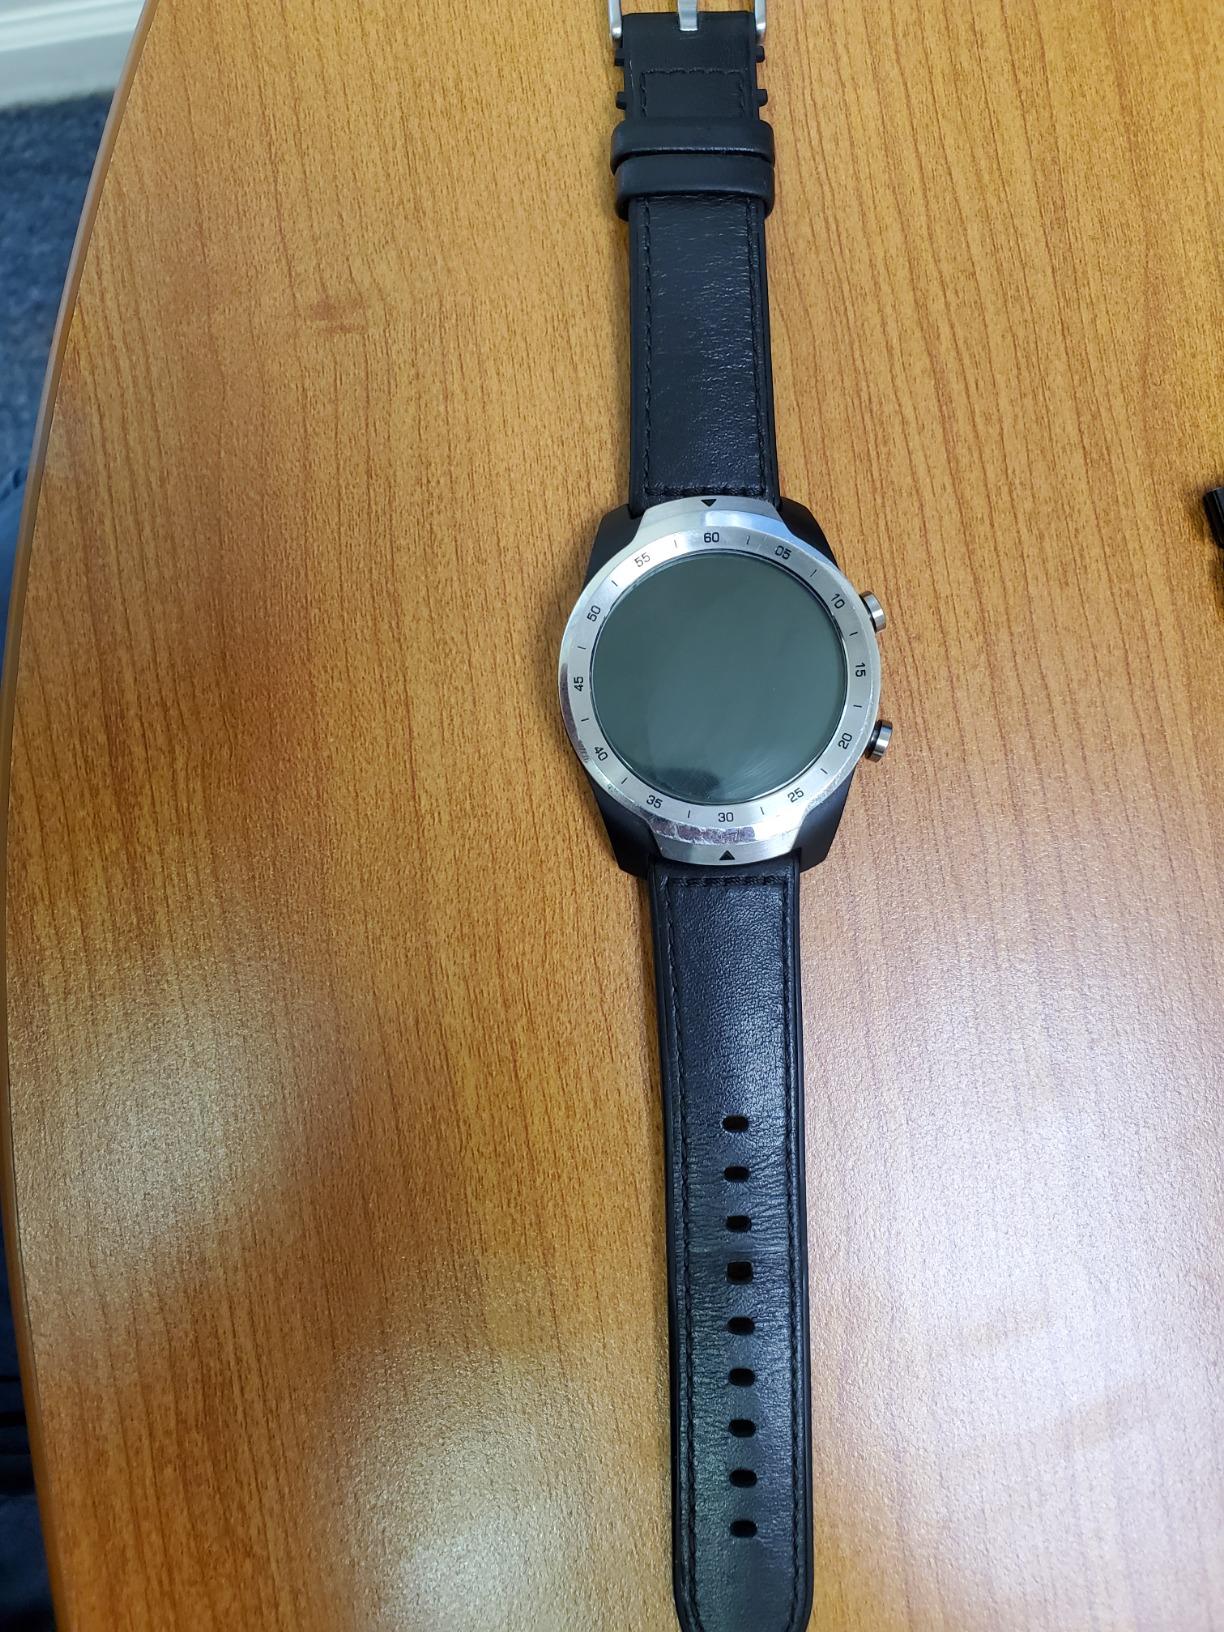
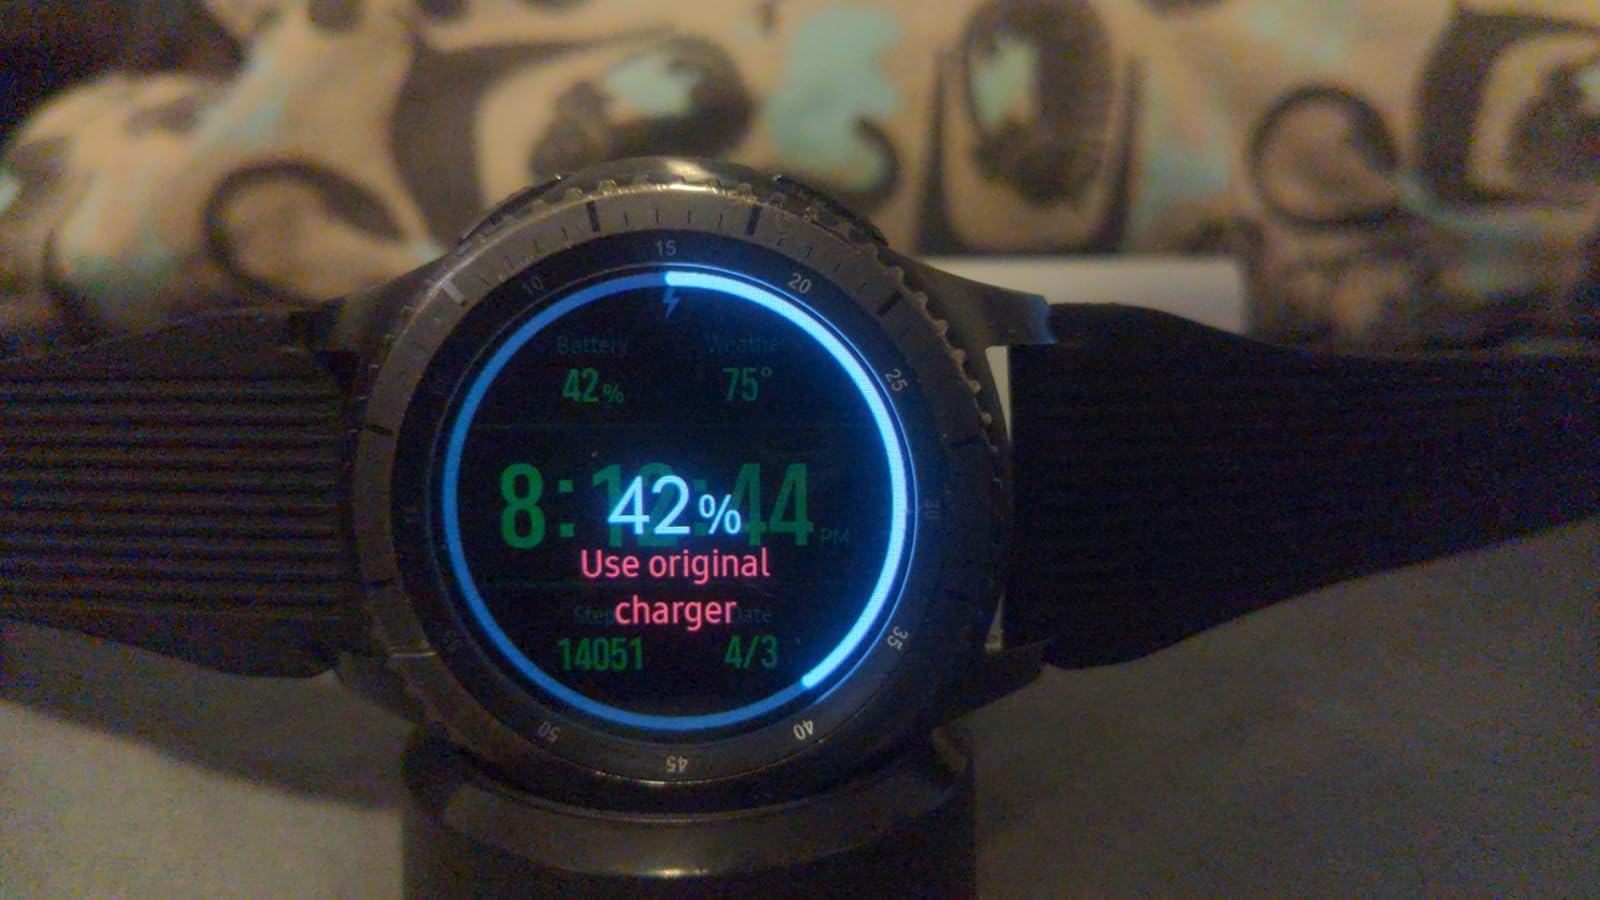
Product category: smartwatch
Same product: no